Benjamin F. Hardaway

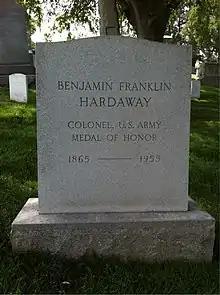
Grave at Arlington National Cemetery

Hardaway was born July 17, 1865, in Benleyville, Kentucky, and, after entering the army in April 1886, worked his way up to the rank of sergeant while in Company C, 17th U.S. Infantry. On July 31, 1891, he was promoted to the rank of second lieutenant and then to first lieutenant April 26, 1898 before being sent to fight in the Spanish–American War with the 17th U.S. Infantry. While his unit was fighting at El Caney, Cuba, July 1, 1898, he received the Medal of Honor for assisting in the rescue of wounded while under heavy fire from the enemy. He received his medal on June 21, 1899. He remained in the army after the war and was promoted to the rank of captain on February 2, 1901. He retired with the rank of colonel in February 1919.